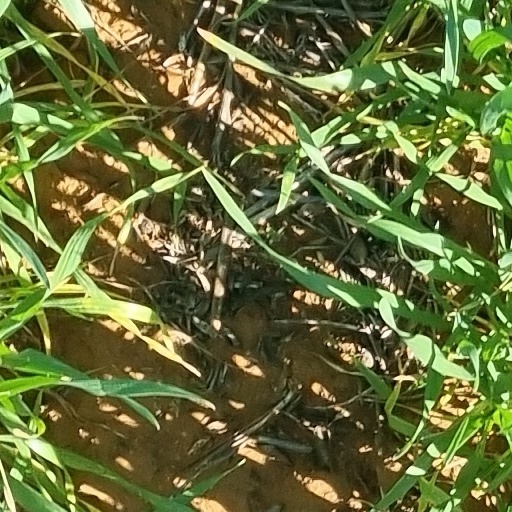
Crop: wheat